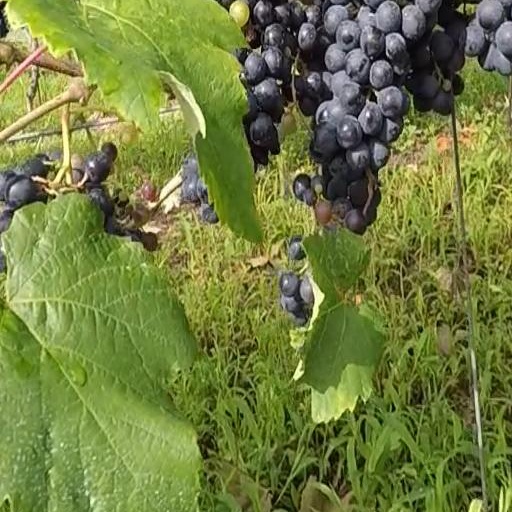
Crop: grape